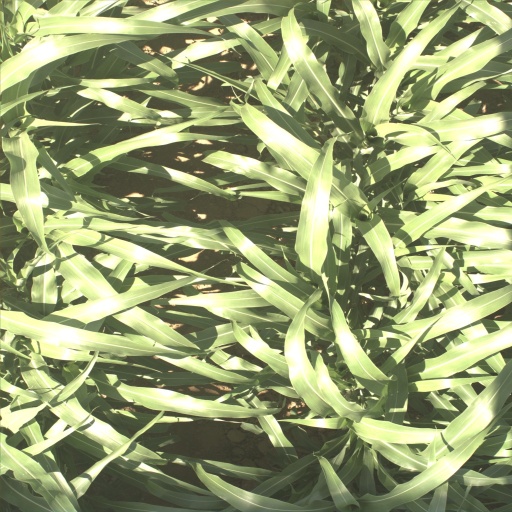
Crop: sorghum